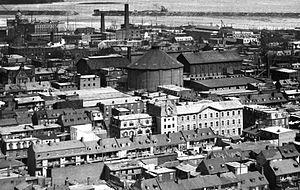
Griffintown est un ancien quartier ouvrier du Sud-Ouest de Montréal. Le quartier est situé entre la rue Notre-Dame, l'Autoroute Bonaventure et le boulevard Georges-Vanier. Il est situé au nord du canal de Lachine.